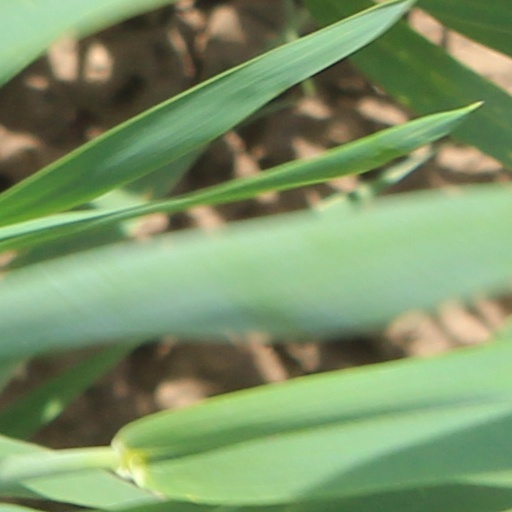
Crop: wheat